Banksy

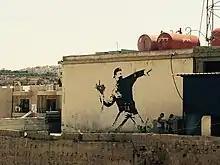
Banksy mural in Bethlehem, West Bank, Palestine

In 2003, at an exhibition called "Turf War", held in a London warehouse, Banksy painted on animals. At the time he gave one of his very few interviews, to the BBC's Nigel Wrench. Although the RSPCA declared the conditions suitable, an animal rights activist chained herself to the railings in protest. An example of his subverted paintings is Monet's "Water Lily Pond", adapted to include urban detritus such as litter and a shopping trolley floating in its reflective waters; another is Edward Hopper's "Nighthawks", redrawn to show that the characters are looking at a British football hooligan, dressed only in his Union Flag underpants, who has just thrown an object through the glass window of the café. These oil paintings were shown at a twelve-day exhibition in Westbourne Grove, London in 2005.